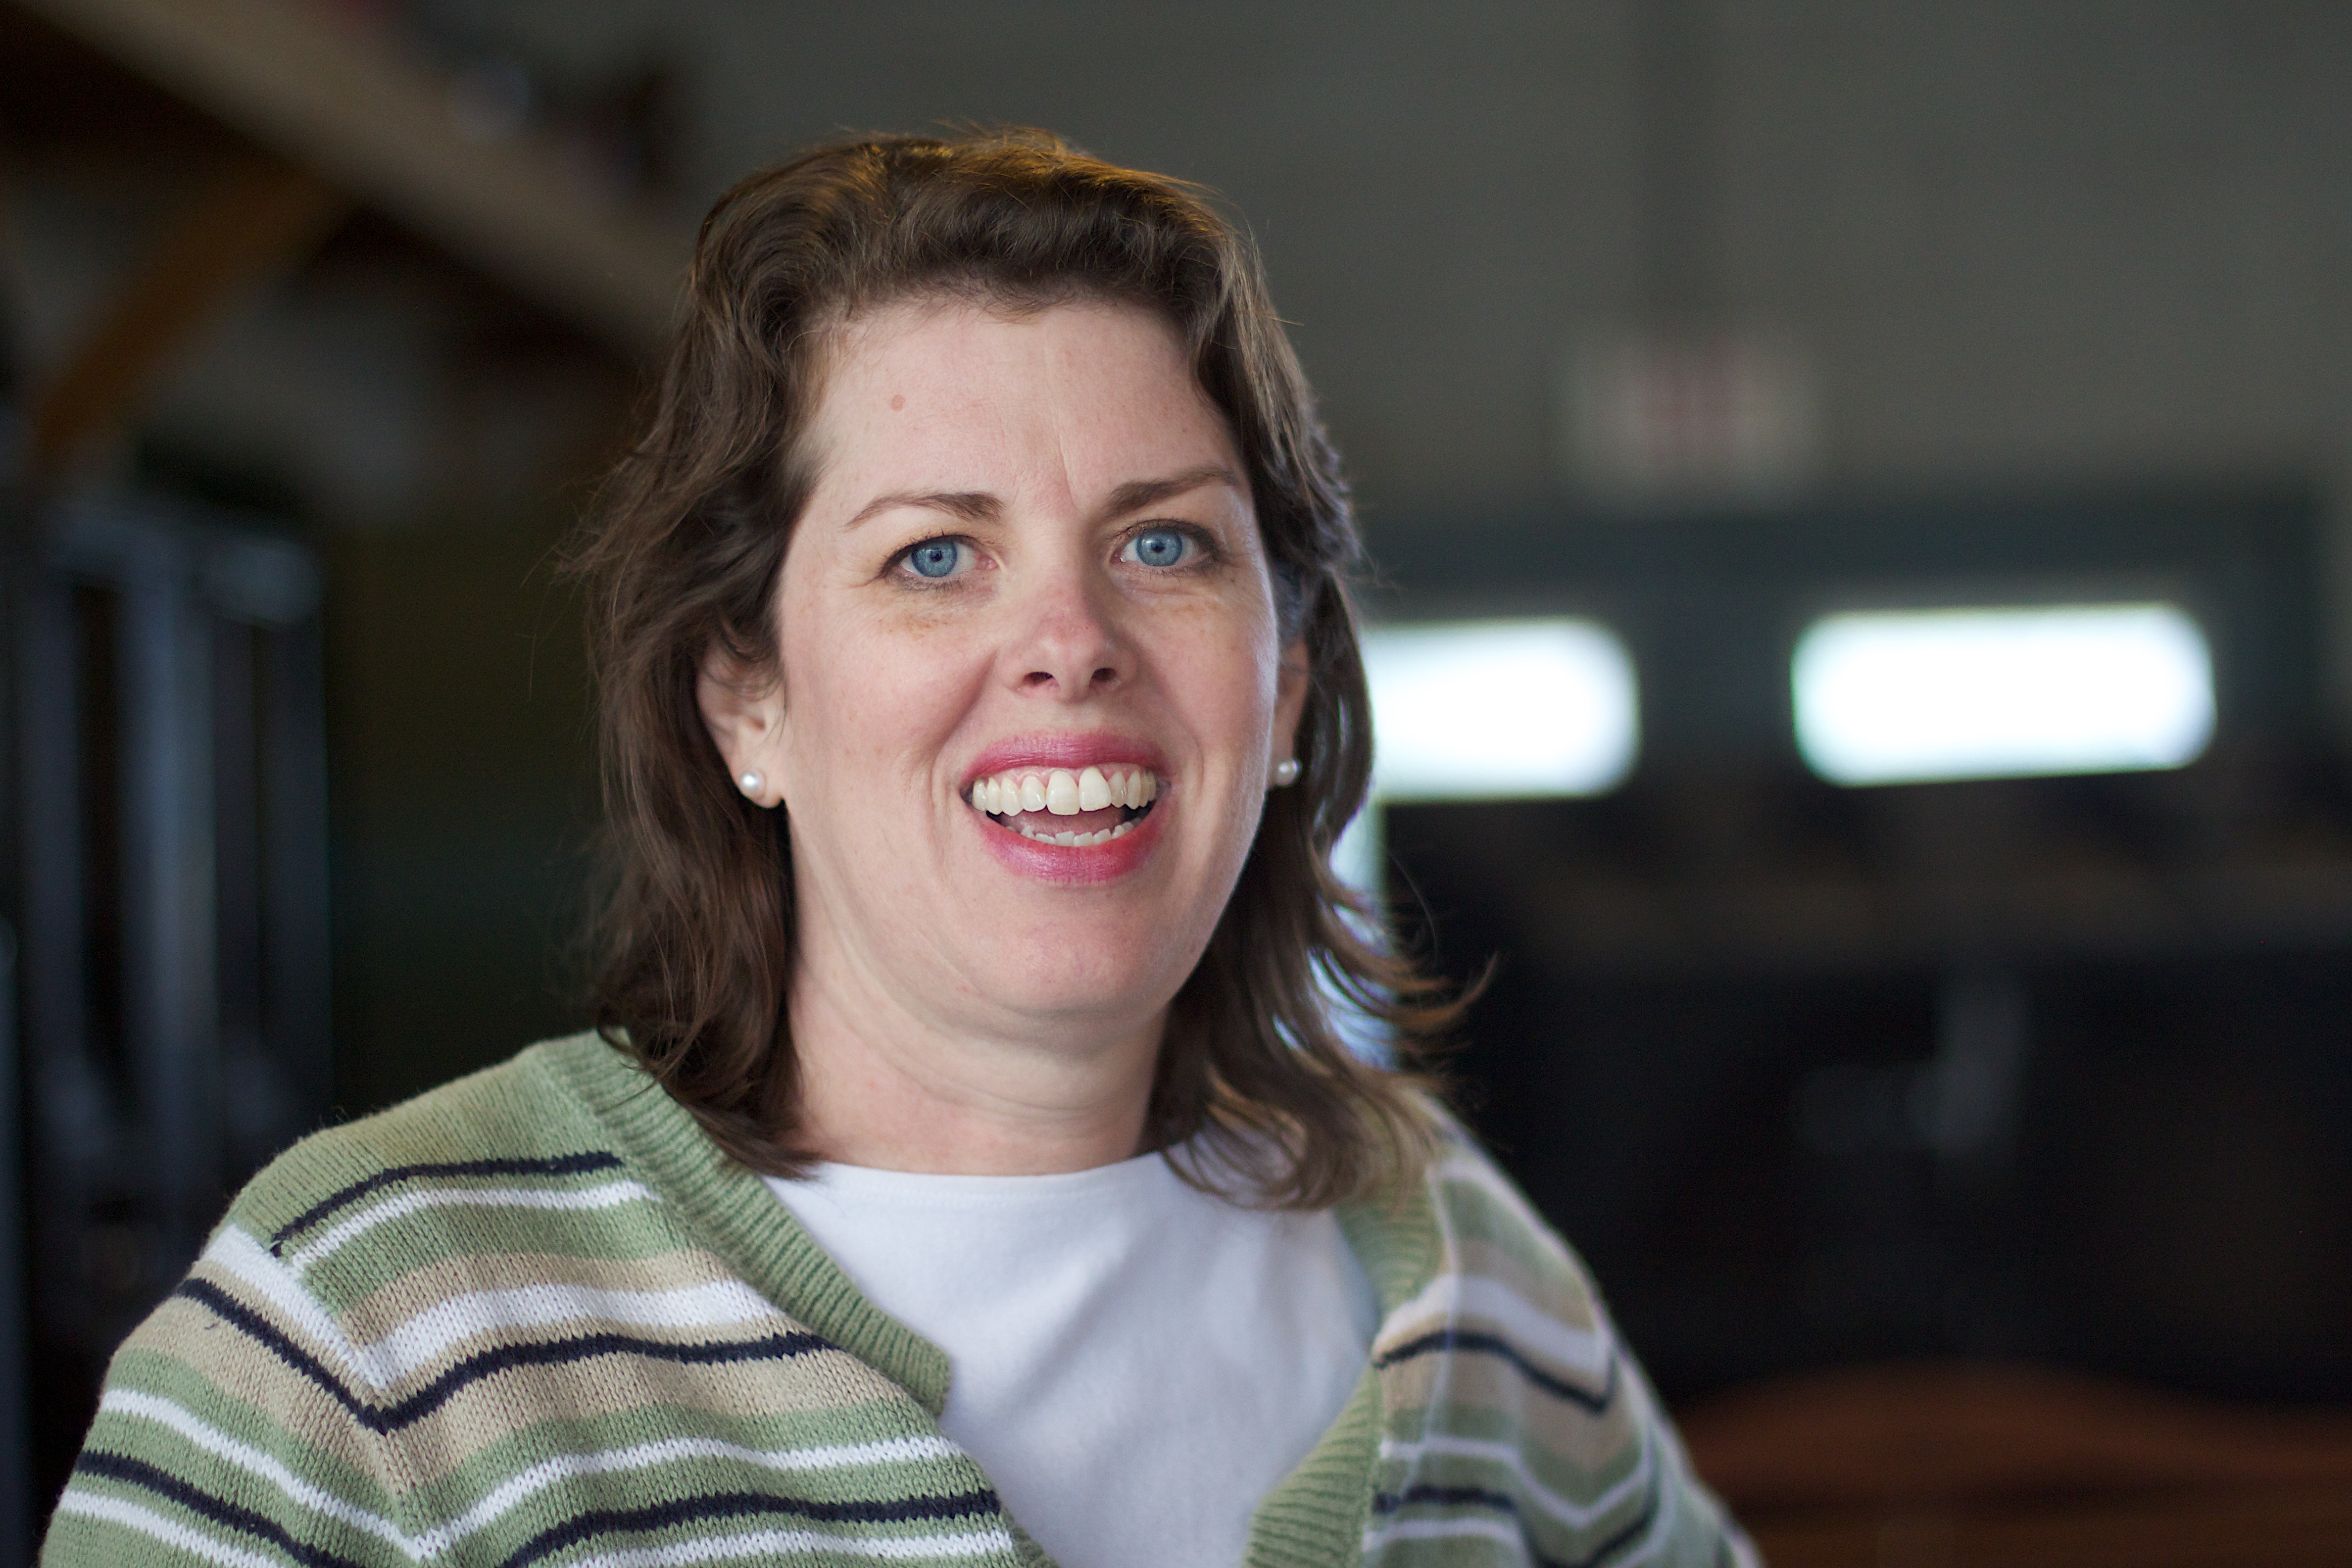
person, people, portrait, child, facial expression, smile, senior citizen, odyssey, portrait photography